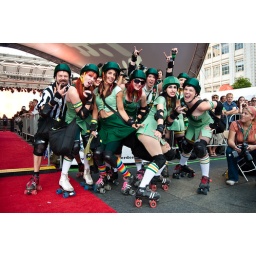
The Toronto Roller Derby girls on the red carpet promoting Drew Barrymore's &amp;quot;Whip-It&amp;quot; Photography by Kevin Konnyu